Question: Please indicate a possible affordance area of baseball bat that can be used for holding
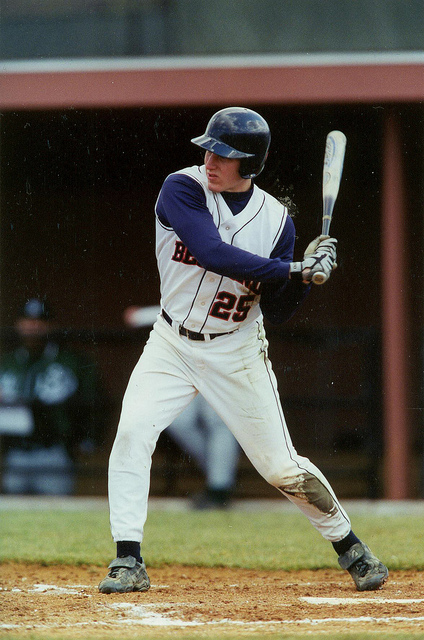
Answer: [303.93, 228.772, 343.228, 279.298]